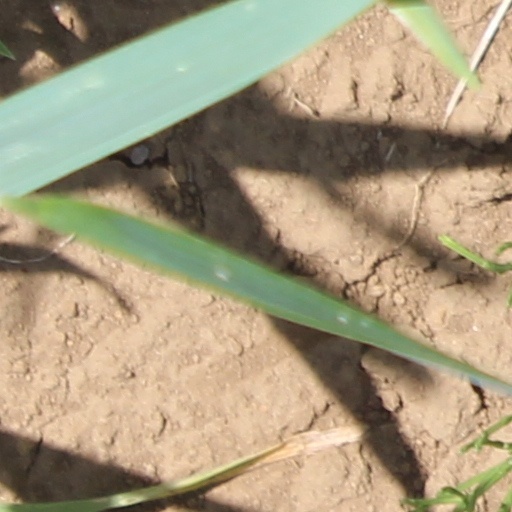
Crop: wheat